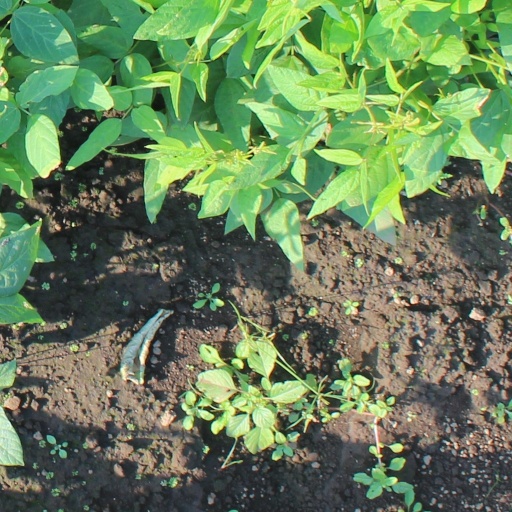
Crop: soybean